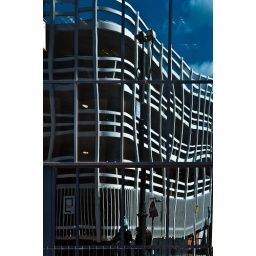
The same car park as the next shot, reflected in the building opposite.